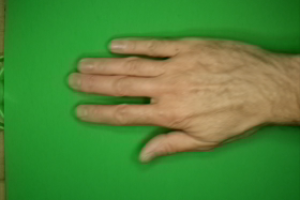
Label: paper